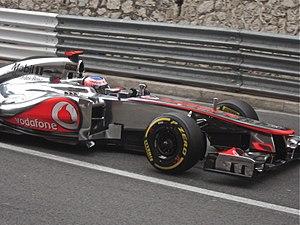
Le Grand Prix automobile de Monaco 2012, disputé le 27 mai 2012 sur le circuit de Monaco, est la 864ᵉ épreuve du championnat du monde de Formule 1 courue depuis 1950. Il s'agit de la cinquante-neuvième édition du Grand Prix de Monaco comptant pour le championnat du monde de Formule 1 et de la sixième manche du championnat 2012.